Abby Johnson (activist)

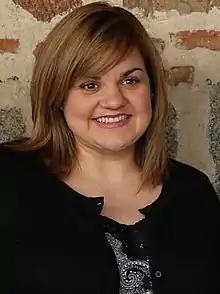
Johnson at Spanish anti-abortion organization HazteOir in 2015.

Abby Johnson (born July 11, 1980) is an American anti-abortion activist who previously worked at Planned Parenthood as a clinic director, but resigned in October 2009. She states that she resigned after watching an abortion on ultrasound. The veracity of her account and the details and motivation for her conversion have been challenged by investigative reporters, as medical records contradict some of her claims.